James Earl Ray

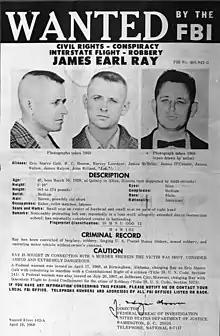
FBI most wanted fugitive poster of James Earl Ray

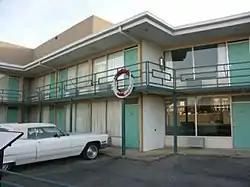
The Lorraine Motel, now known as the National Civil Rights Museum, where King was assassinated

On April 4, 1968, Ray rented a room in a rooming house across the street from the motel. He subsequently locked himself in the bathroom, stood in the bathtub, opened the window and fired a single shot at Martin Luther King Jr. from a Remington rifle while King was standing on the second-floor balcony of the Lorraine Motel in Memphis, Tennessee. Shortly after the shot was fired, Ray was seen fleeing from the rooming house. A package was abandoned close to the site that included a rifle and binoculars, both with Ray's fingerprints.